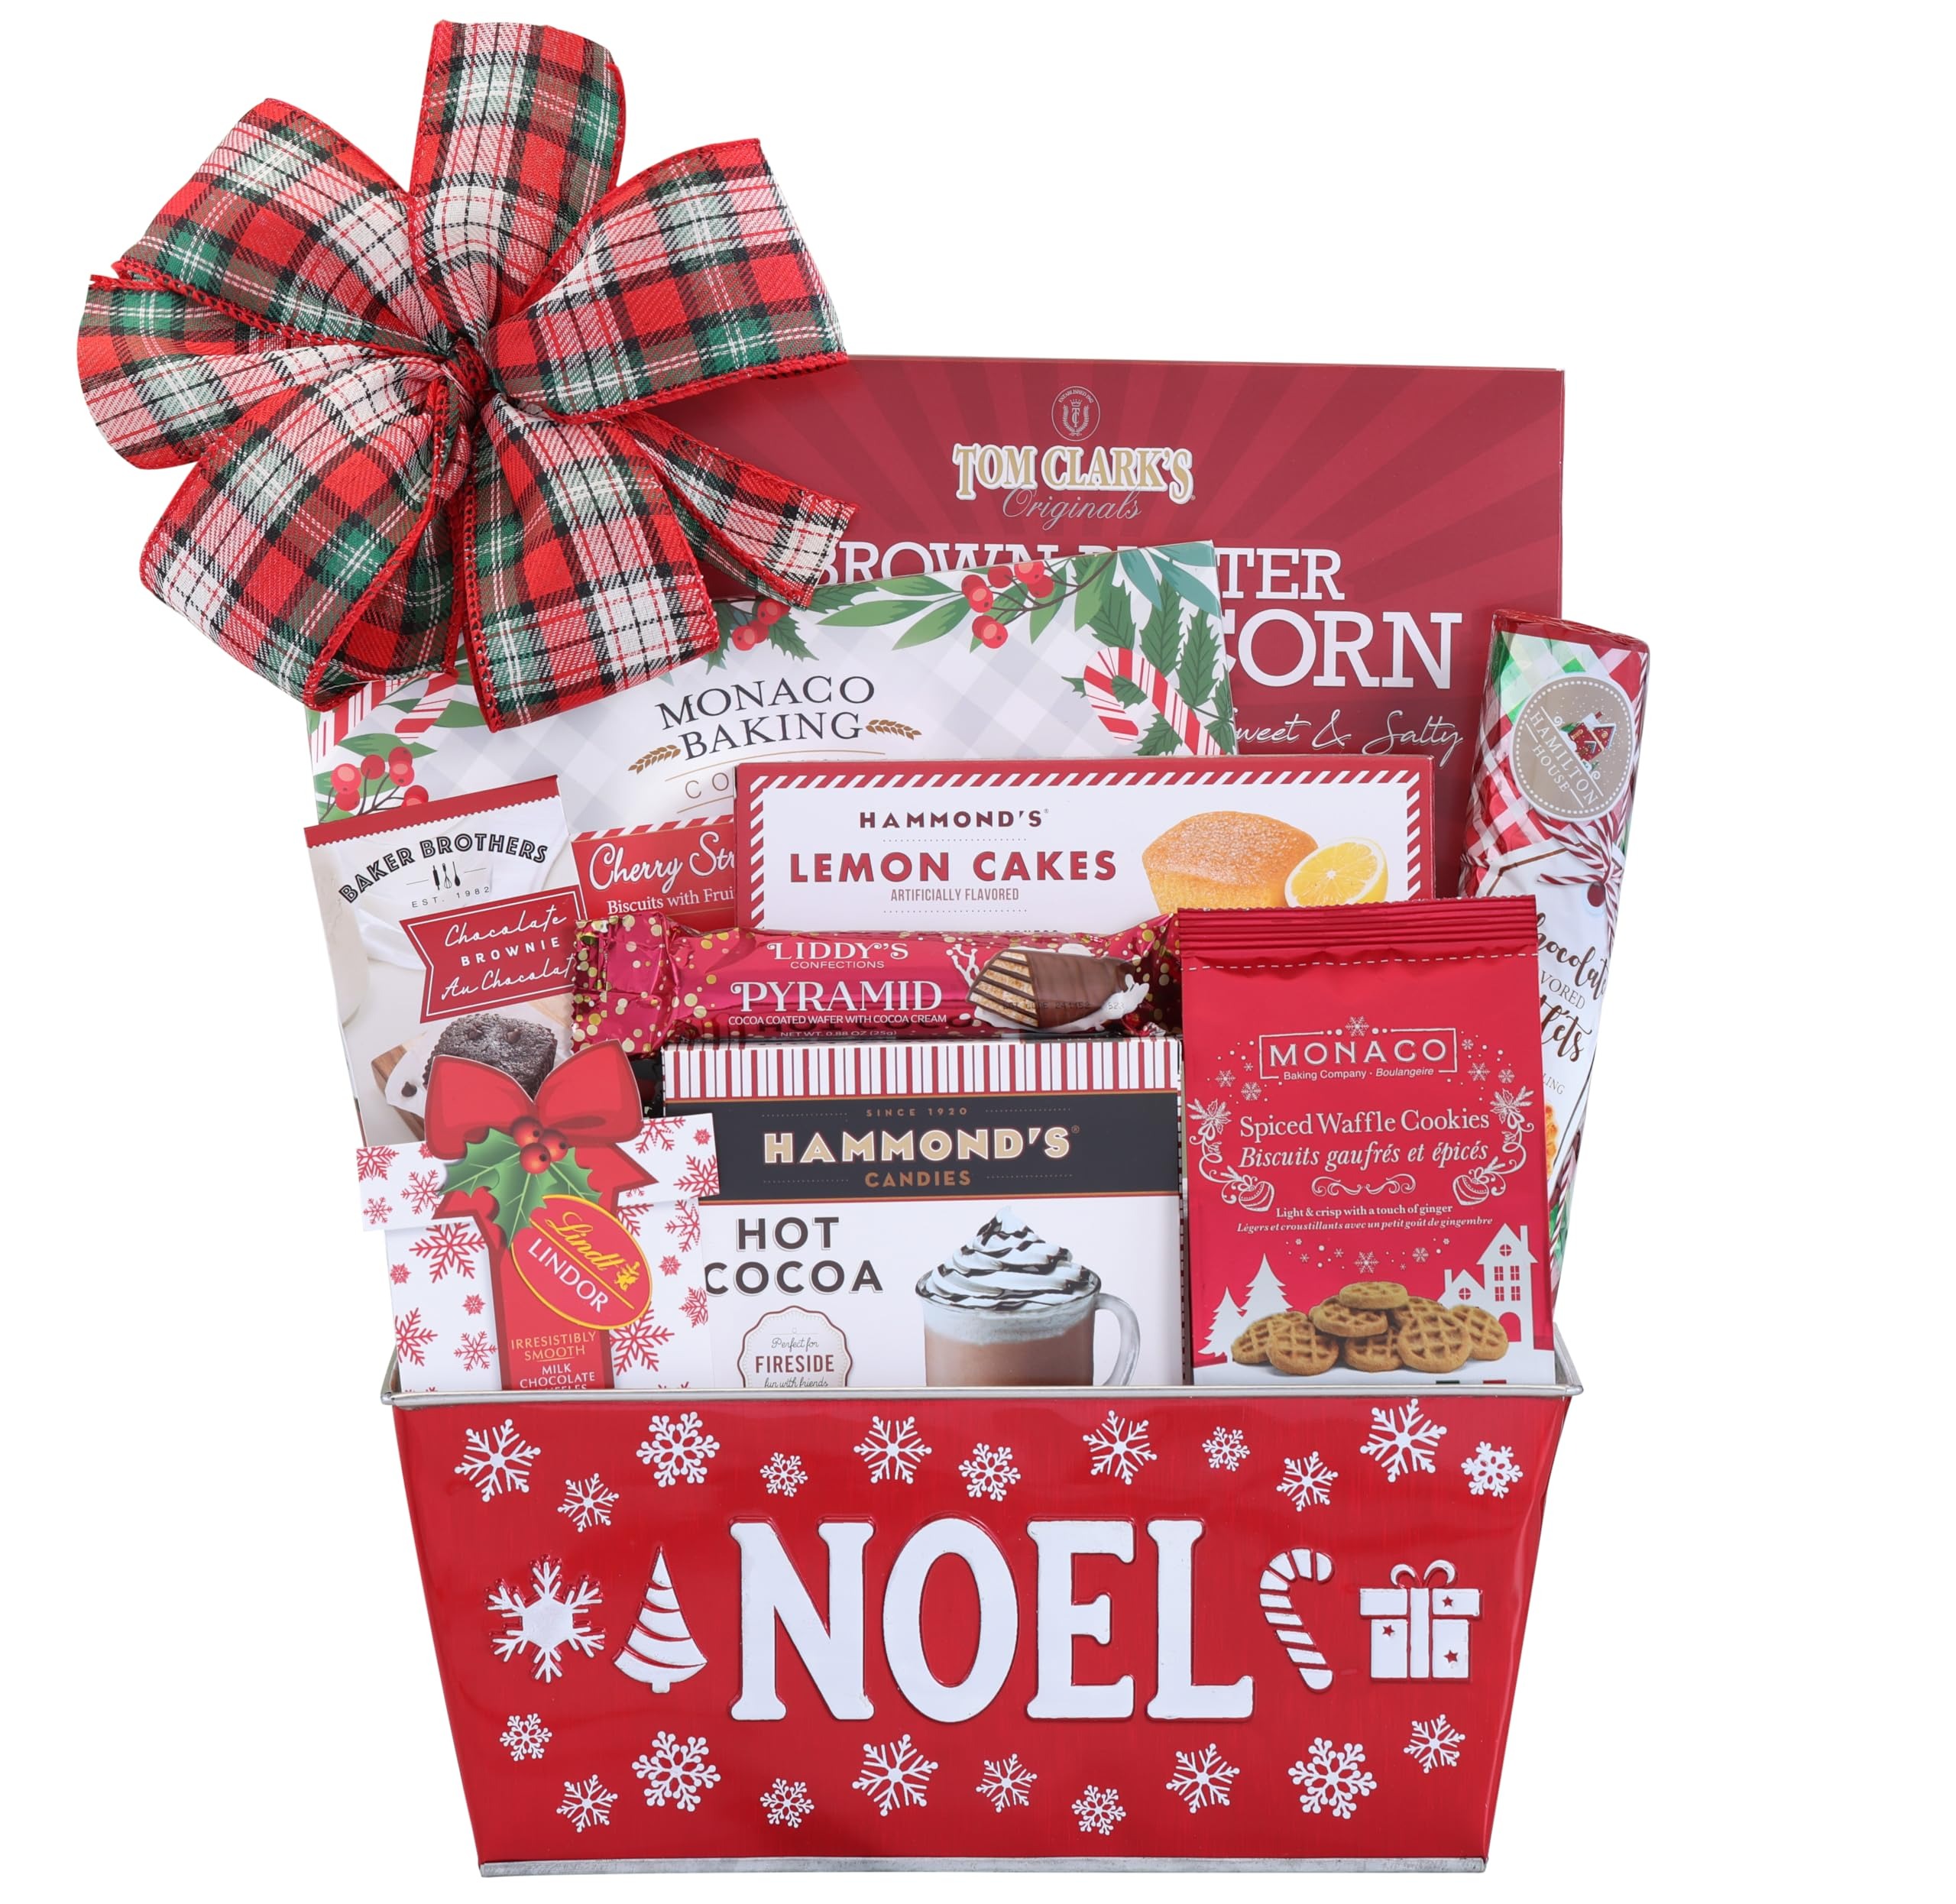
Item Name: Wine Country Gift Baskets Christmas Joy To The World Holiday Chocolate and Treats
Bullet Point 1: STAY IN TOUCH AND SHARE THE HOLIDAY SPIRT: A unique and fun gift basket to send your best wishes this holiday season
Bullet Point 2: HAND ASSEMBLED WITH LOVE AND CARE: Everything in this basket set is hand packed and wrapped with the finishing touch of a beautiful red bow and reusable "joy" Basket Liner
Bullet Point 3: PERSONALIZED GIFT MESSAGES: Personalized messages are also available to share your customized sentiments for every Situation that can arise. This heart-warming option has been included to allow you to share your custom created message with your gift recipient.
Bullet Point 4: 30+ YEARS OF SENDING GIFTS: Wine Country Gift Baskets is a high quality brand that your loved one or friends will appreciate; our gift baskets are hand assembled and include some of the most delicious gourmet goodies
Bullet Point 5: CHOCOLATE AND SWEETS LOVERS WILL REJOICE AT THE SIGHT OF THESE DELICIOUS CHOCOLATES: A perfect gift for the chocolate lover in your life
Bullet Point 6: This festive gift basket is the perfect way to say Merry Christmas!
Value: 1.0
Unit: Count

Price: 59.96